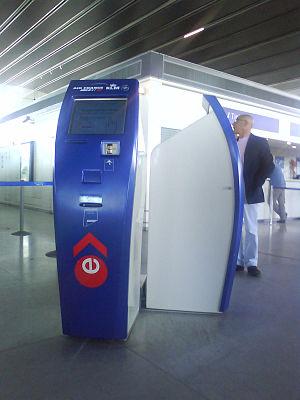
borne d'enregistrement des billets. Photo prise à l'aéroport de Bordeaux (France)